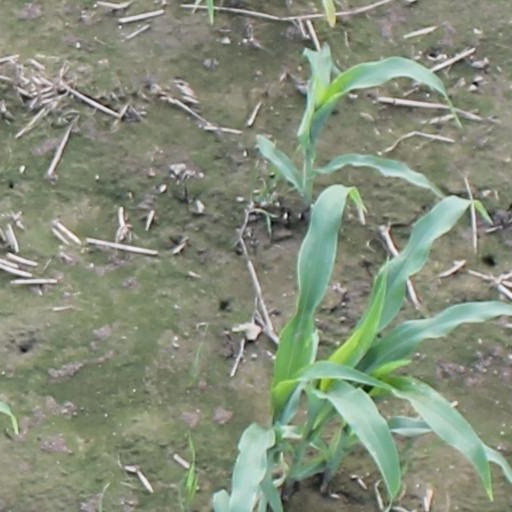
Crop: maize; corn